Dorothy Sears Ainsworth

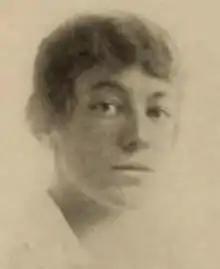
Dorothy Sears Ainsworth, from the 1916 yearbook of Smith College

Dorothy Sears Ainsworth (March 8, 1894 – December 2, 1976) was an American physical educator. She was director of physical education at Smith College from 1926 to 1960. For her international work, she was referred to as "Physical Education's First Lady of the World."